6th Division (Australia)

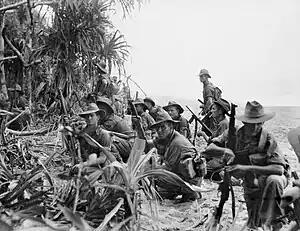
Soldiers from the 2/11th Infantry Battalion resting on a river bank before attacking Japanese positions near Matapau in January 1945

The Japanese had occupied the Aitape–Wewak area in northern New Guinea in 1942 and had held it until April 1944 when the Americans had undertaken an amphibious landing around Aitape. Later in the year, responsibility for clearing the remaining Japanese troops from the area was passed to the Australians as the US sought to reallocate its troops towards retaking the Philippines. From early October, the 6th Division began to take over from US troops, with the first unit to arrive being the 2/6th Cavalry Commando Regiment, which had been formed in early 1943 when the division's cavalry regiment had been converted into a headquarters formation for three commando squadrons: the 2/7th, 2/9th and 2/10th. 'C' Squadron Group of the 2/4th Armoured Regiment was attached to the division to provided armoured support. The 2/3rd Machine Gun Battalion was also assigned as a corps unit for the campaign. As a result of shortages in available shipping, the rest of the division arrived slowly over the course of a couple of months. Starting in December, the division commenced a limited offensive, advancing towards the main Japanese base at Wewak along the coast and through the Torricelli Mountains to Maprik, which the Japanese had been using for sustainment, having established a number of gardens there.